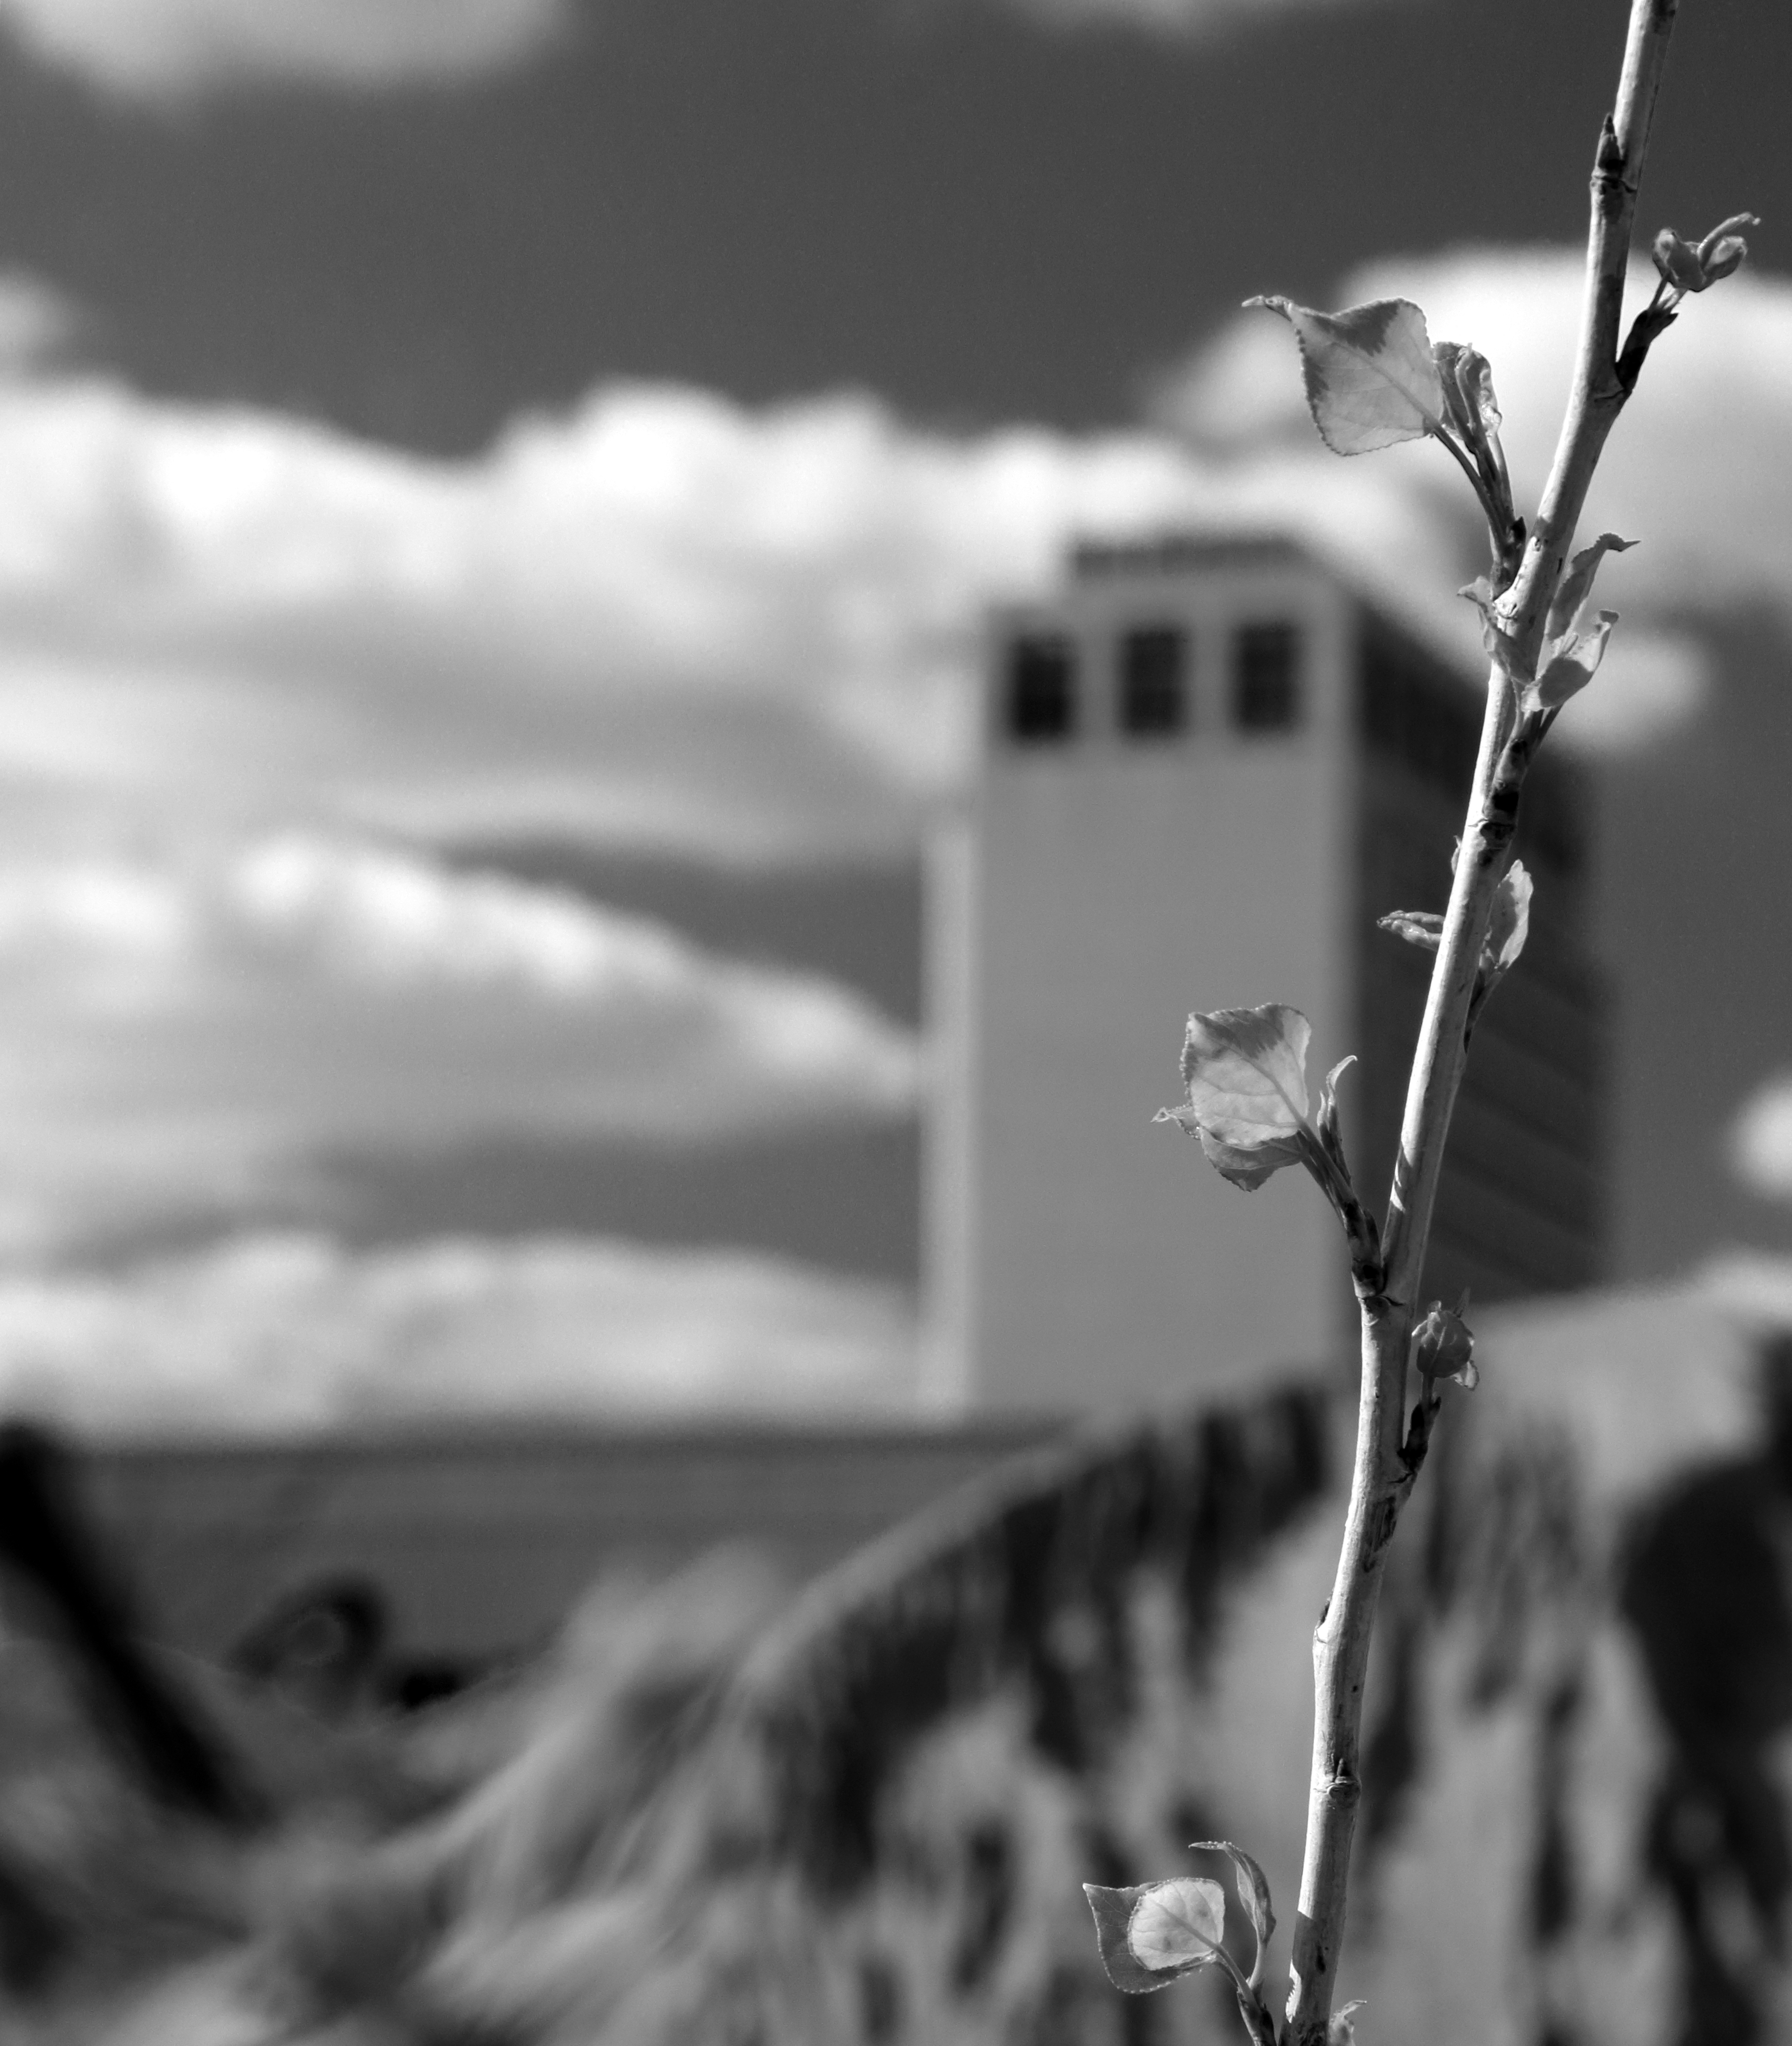
branch, blossom, black and white, plant, white, photography, leaf, flower, town, city, urban, spring, black, monochrome, season, bw, blackandwhite, blackwhite, stadt, germany, alemania, allemagne, sw, schwarzweiss, springtime, pflanze, frankfurtmain, frankfurtammain, frankfurtam, frankfurtamain, francfort, germania, hesse, hassia, hessen, frankfurt, schwarzweissfotografie, ast, blatt, fr hling, bl te, bl hen, zweig, monochrome photography